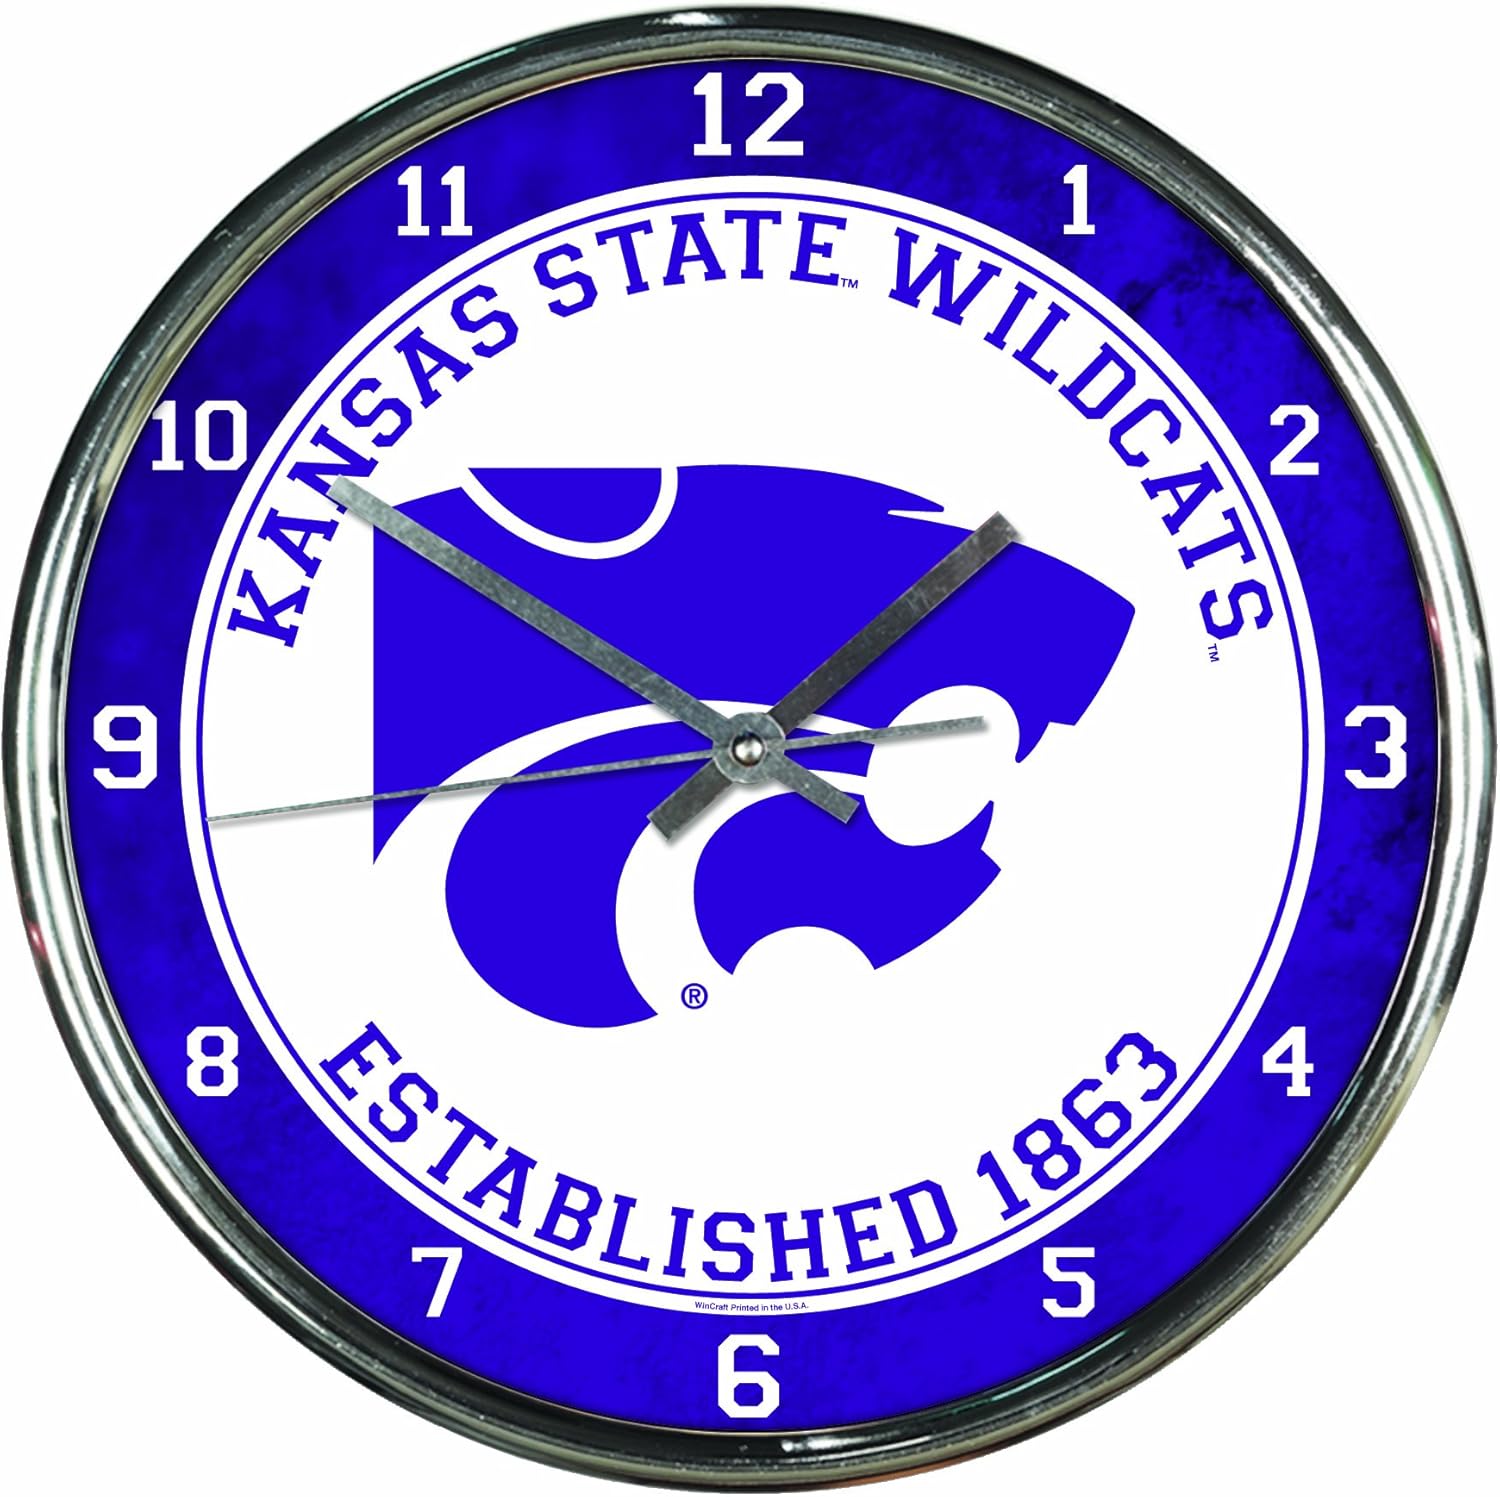
WinCraft NCAA Chrome Clock
Category: Sports & Outdoors
Our 12" Chrome plated clock is both a retro classic, and a trendy find for a wall clock. Stunning graphics with a metal hands make a great fit in any fan cave, office, bar, or bedroom. Printed and assembled in the US with imported materials.
Features: Officially licensed product | Quality materials used for all wincraft products | Cheer on your team with products from wincraft and Express your pride | 12" Round Wall Clock | Bold Style Face with Metal Hands | Contemporary Style Chrome plated plastic | Glass lens protects the hands | Sporty chrome look is perfect for every man cave